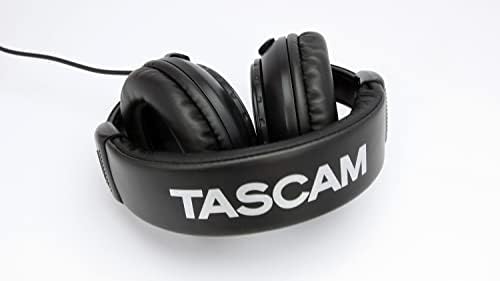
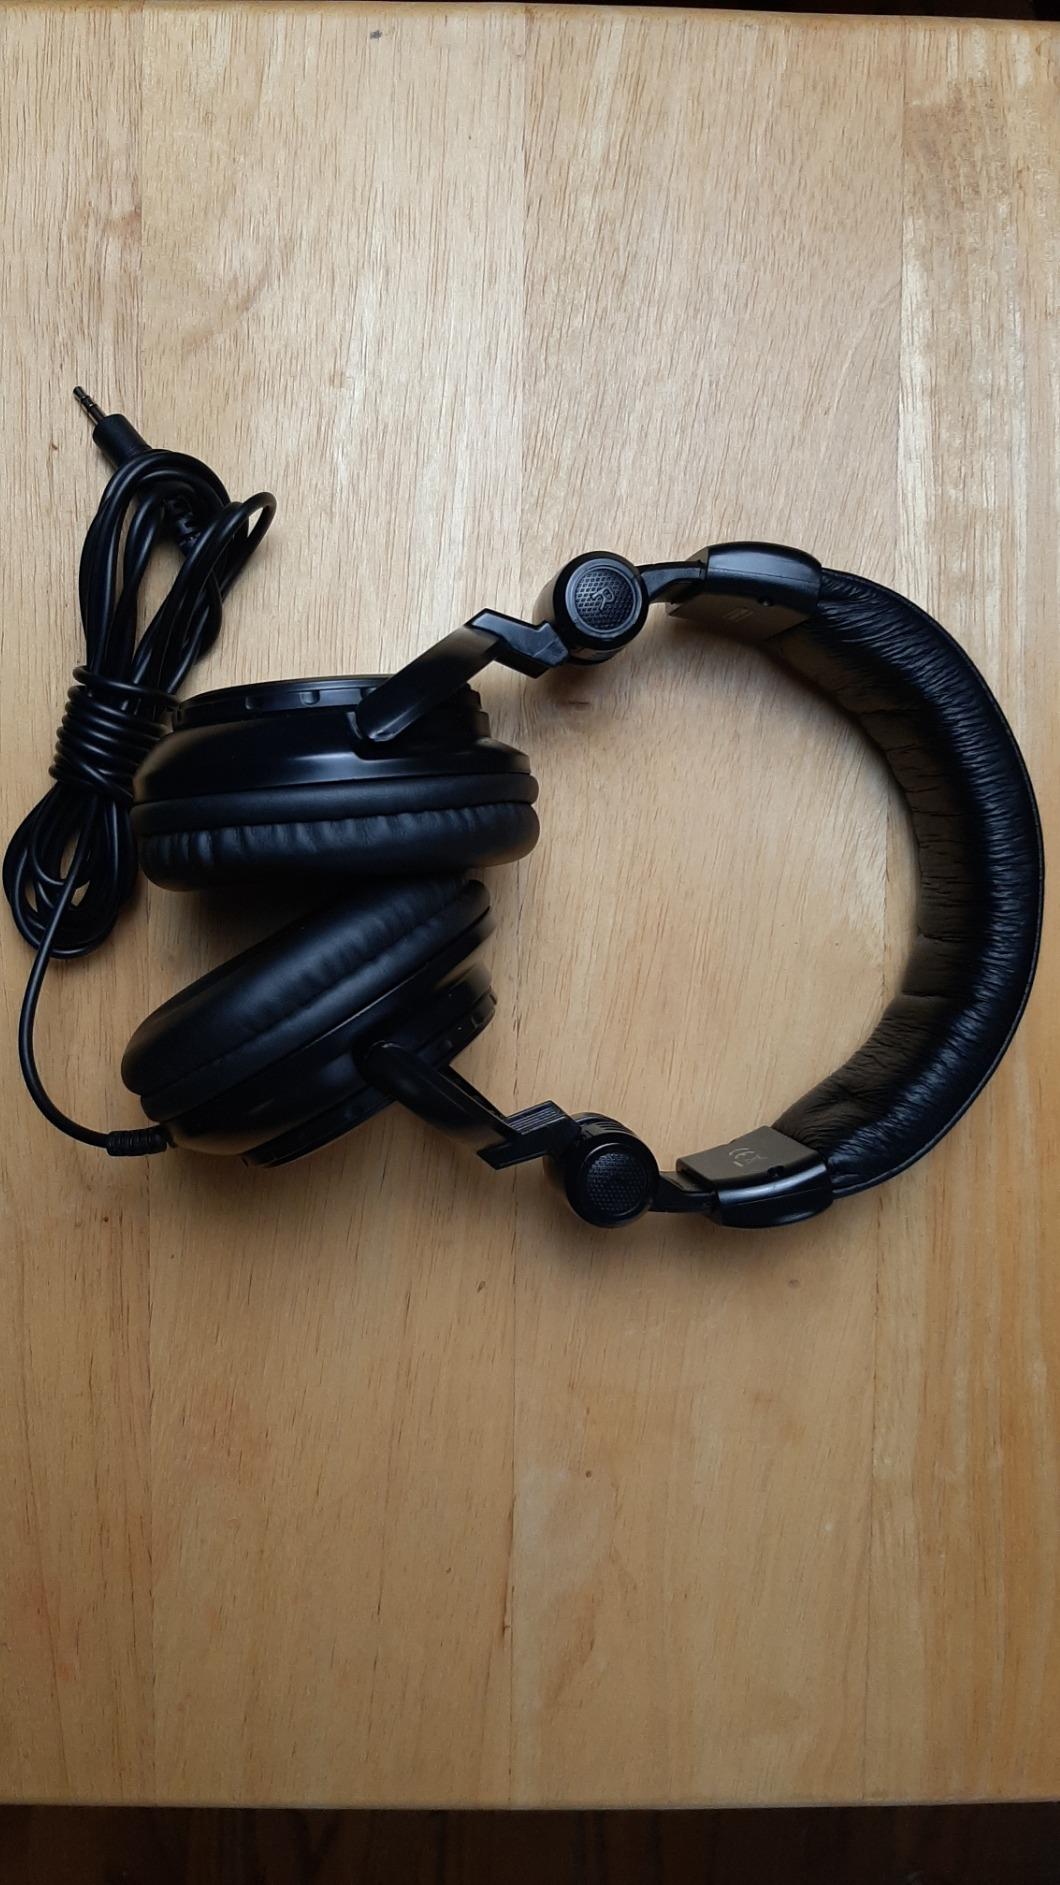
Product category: headphones
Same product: yes